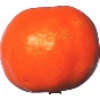
Label: clementine